French formal garden

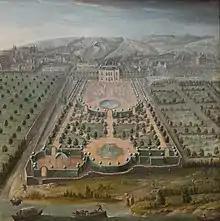
A French estate, 18th century

Jacques Boyceau de La Barauderie wrote in 1638 in his "Traité du jardinage, selon les raisons de la nature et de l'art" that "the principal reason for the existence of a garden is the esthetic pleasure which it gives to the spectator."